Justine Henin

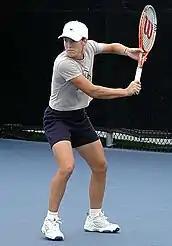

Justine Henin (born 1 June 1982) is a Belgian former professional tennis player. She was ranked as the world No. 1 in women's singles by the Women's Tennis Association (WTA) for 117 weeks, including as the year-end No. 1 in 2003, 2006 and 2007. Henin won 43 WTA Tour-level singles titles, including seven majors (four at the French Open, two at the US Open and one at the Australian Open), as well as an Olympic gold medal at the 2004 Athens Games and two Tour Finals titles. Coming from a country with little success in the sport, Henin (alongside Kim Clijsters) helped establish Belgium as a leading force in women's tennis, leading the country to its first Fed Cup crown in 2001.